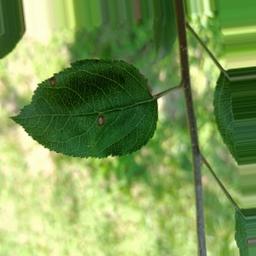
Label: Alternaria